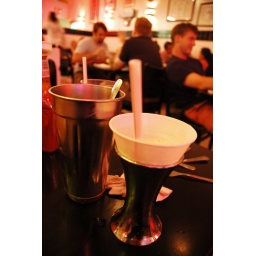
Yum to the milkshake and also yum to the cute boy sitting over there. LOL